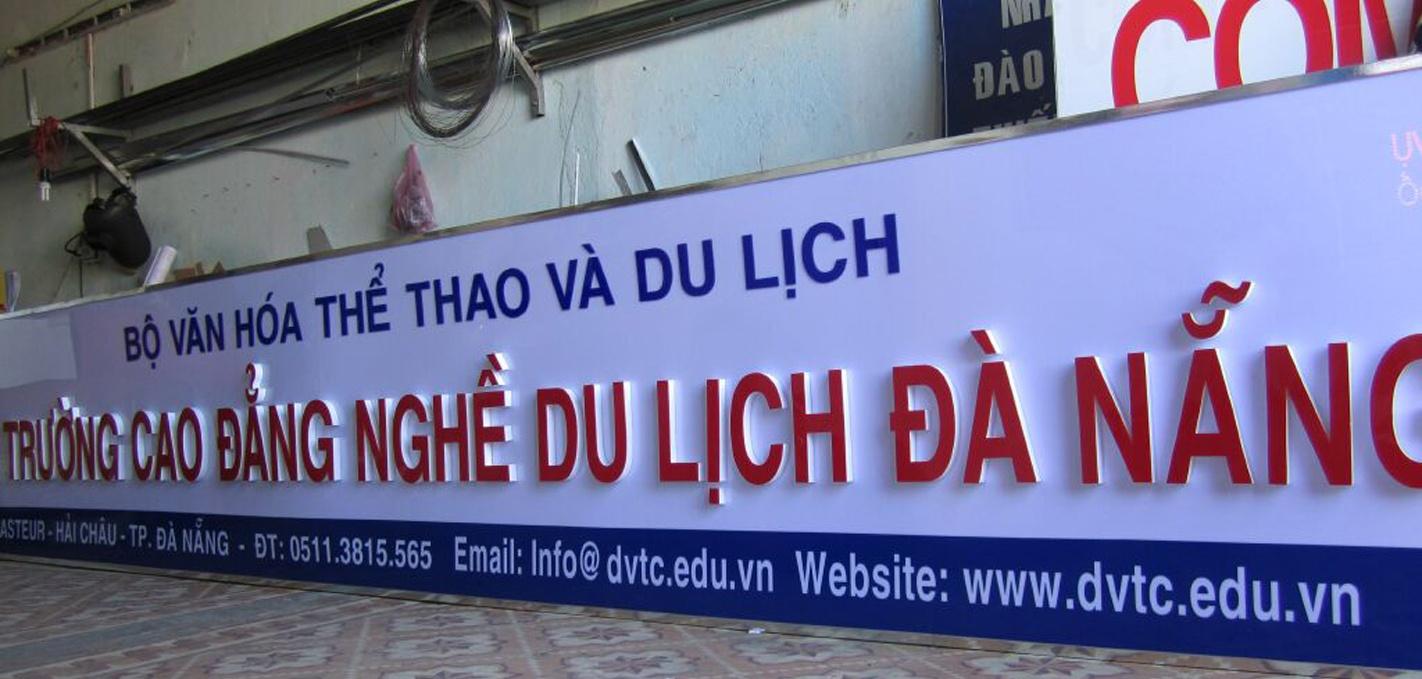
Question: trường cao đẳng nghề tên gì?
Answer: trường cao đẳng nghề du lịch đà nẵng